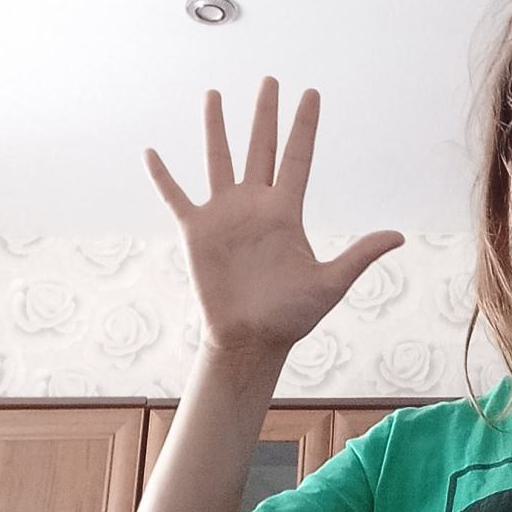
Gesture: palm